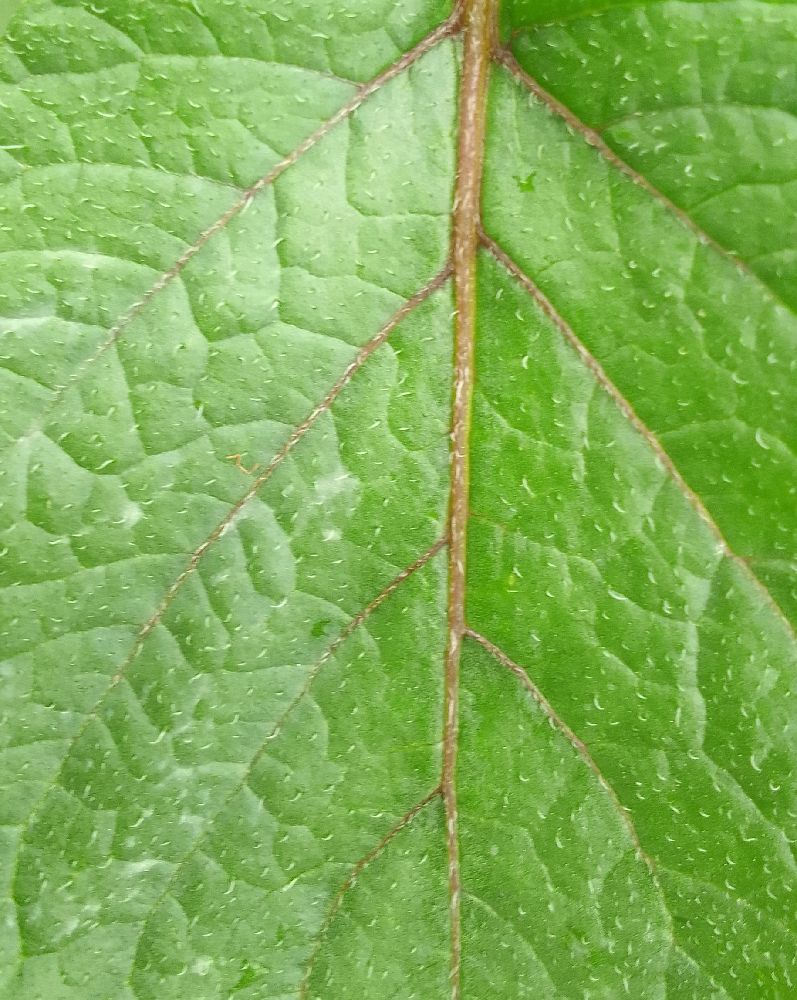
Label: Healthy